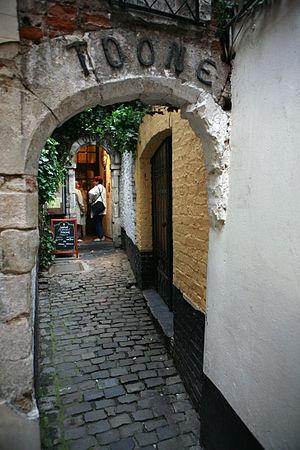
Le Théâtre royal de Toone est un théâtre de marionnettes de tradition populaire bruxelloise, actif depuis 1830.